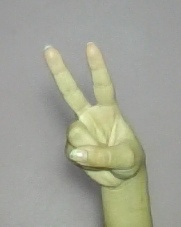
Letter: taa